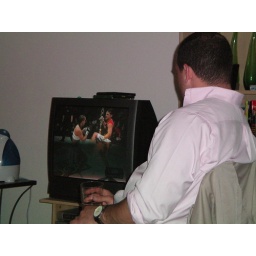
The girl in the red and black top f*cked the other chick up.